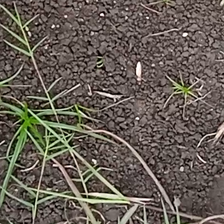
Weed species: Harali_(Cynodon_dactylon)